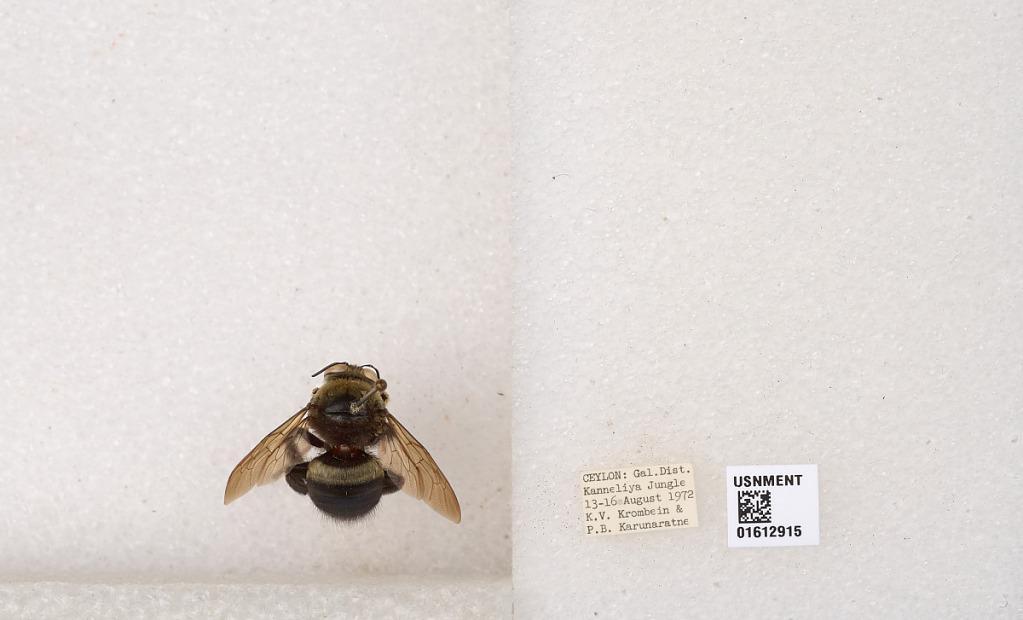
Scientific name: Xylocopa (Zonohirsuta) sp.
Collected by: P. Karunaratne
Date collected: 1972-8-13
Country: Sri Lanka
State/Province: Southern
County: Galle
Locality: Kanneliya Jungle